Bucky Barnes

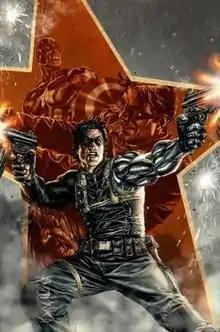
Bucky Barnes as Winter Soldier, with his World War II and Captain America incarnations in the background on the textless cover of "Winter Soldier" #1 (Feb. 2012). Art by Lee Bermejo.

James Buchanan "Bucky" Barnes is a character appearing in American comic books published by Marvel Comics. Originally introduced as a sidekick to Captain America, the character was created by Joe Simon and Jack Kirby and first appeared in "Captain America Comics" #1 (cover-dated March 1941) (which was published by Marvel's predecessor, Timely Comics). Barnes' original costume (or one based on it) and the Bucky nickname have been used by other heroes in the Marvel Universe over the years.